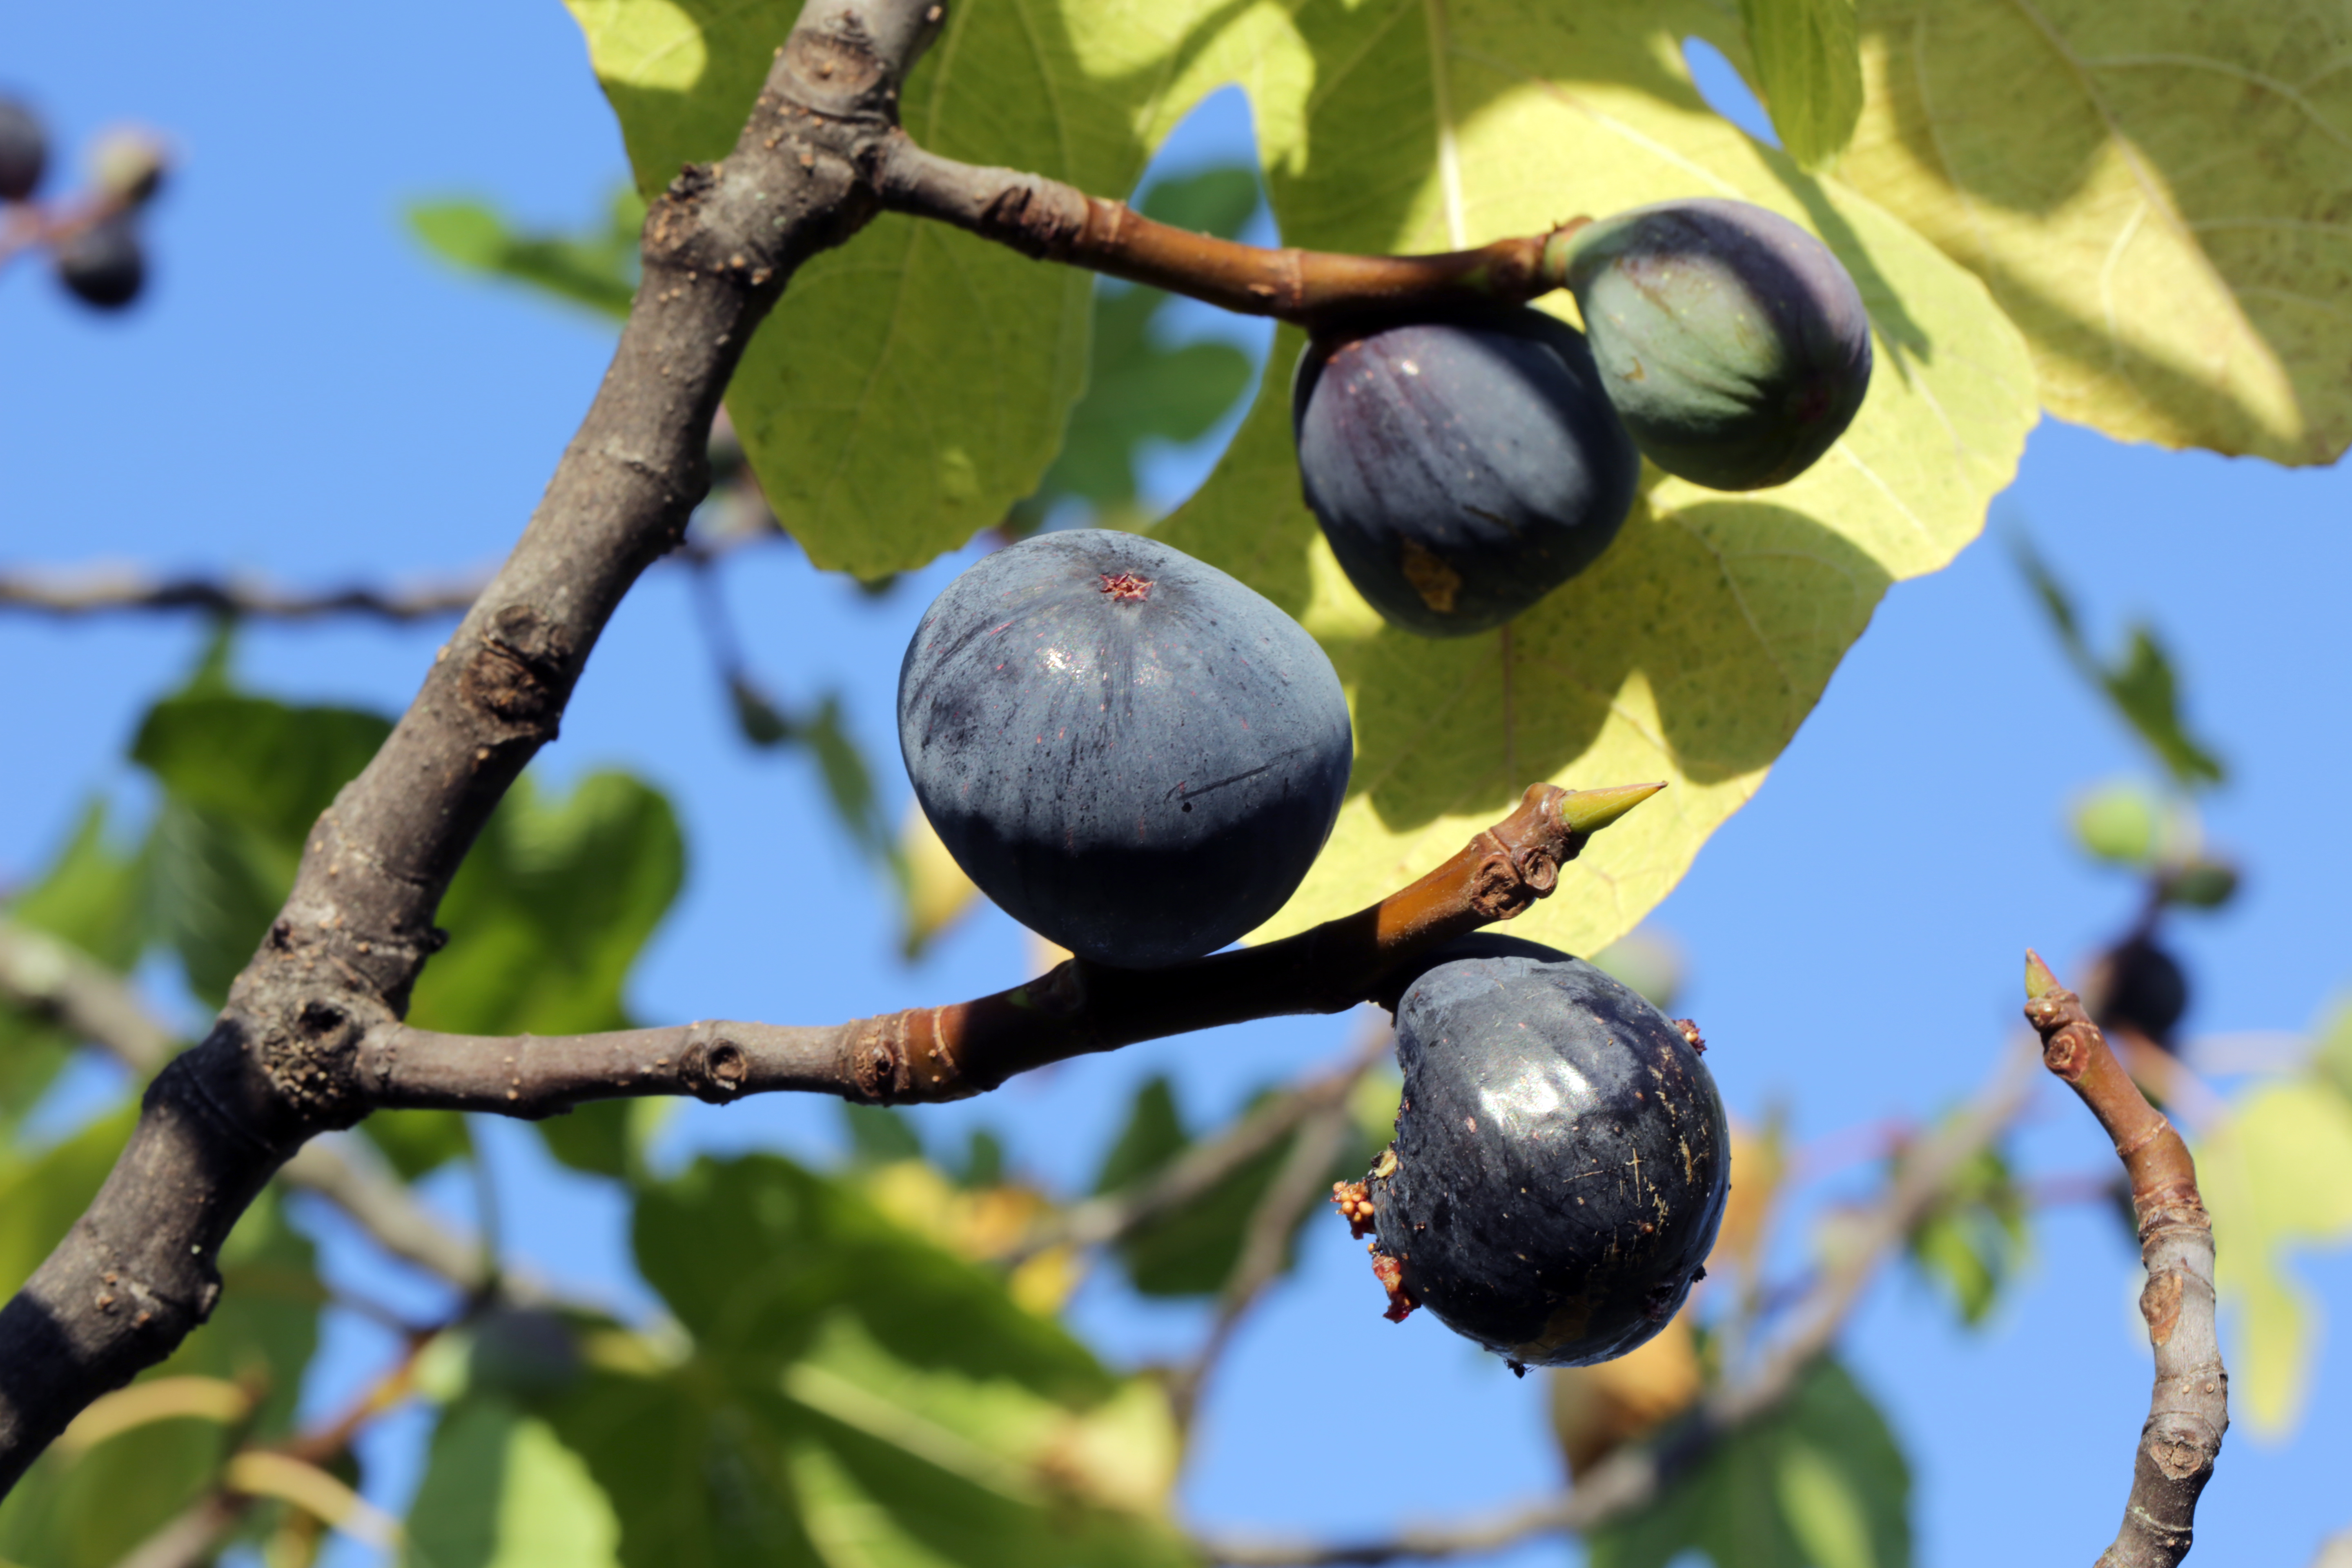
tree, nature, branch, blossom, plant, fruit, berry, leaf, flower, europe, food, green, produce, canon, flora, midi, shrub, fruits, isasza, southfrance, sdfrankreich, zuidfrankrijk, mditerrane, eos5d, obste, rhnealpes, ardche, exterieur, ruoms, figuier, septembre, juillet, fructification, figuesnoires, feige, frchte, mturit, aliments, friandises, dlices, rcolte, macro photography, prunus spinosa, flowering plant, bilberry, damson, woody plant, land plant